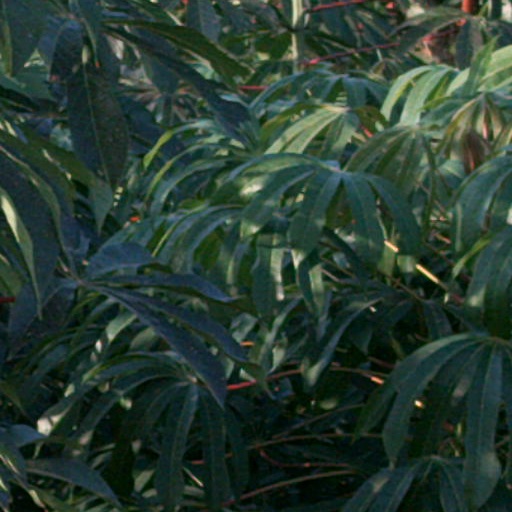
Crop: cassava